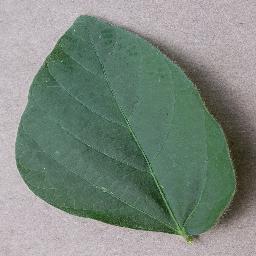
Label: Soybean___healthy